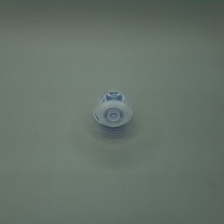
Color: white/transparent
Cap type: flip-top cap